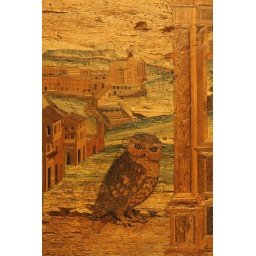
An owl on an inlaid cabinet in the library at Monteoliveto Maggiore.